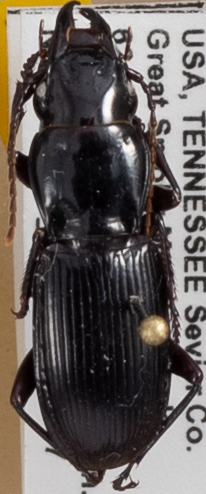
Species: Pterostichus acutipes acutipes
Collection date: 2021-08-17
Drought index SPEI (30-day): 1.32
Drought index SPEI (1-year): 1.13
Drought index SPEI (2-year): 2.09